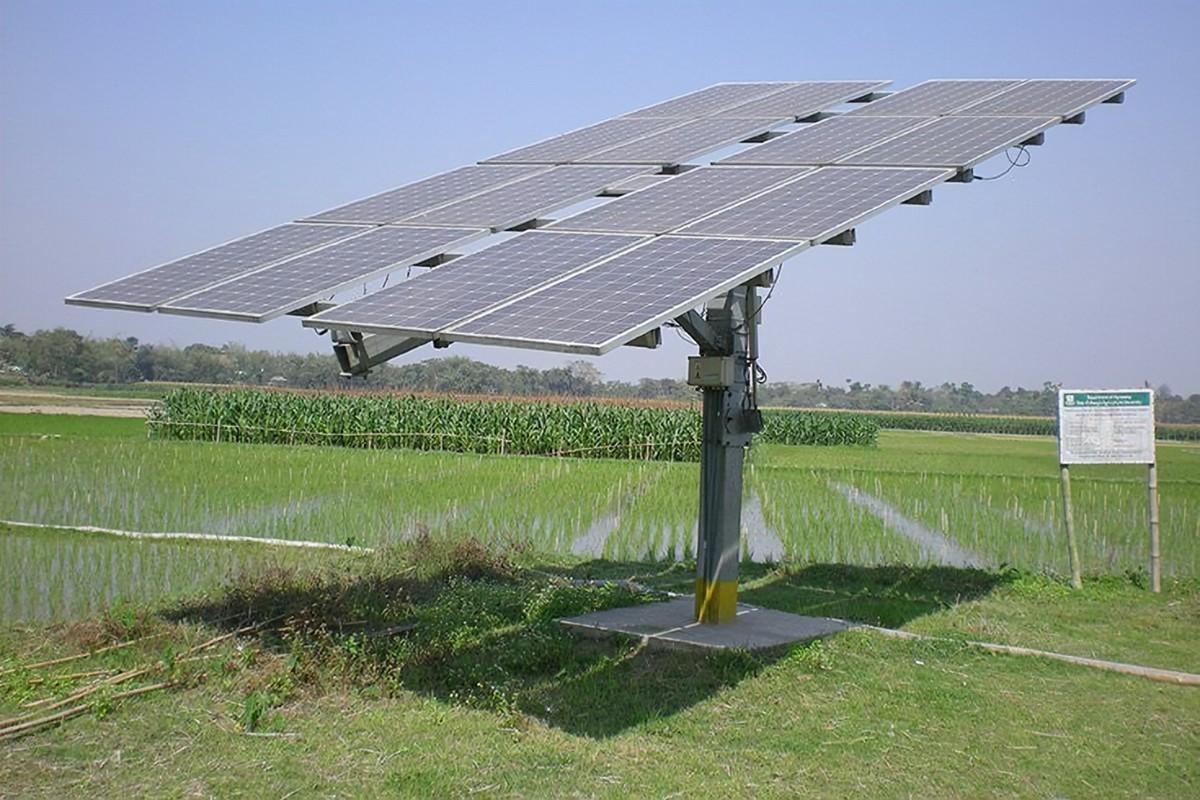
Mfumo wa umwagiliaji unaotumia nguvu ya jua kwa kutumia paneli za [cs]solar[cs] badala ya mafuta; zinazokusanya na kubadilisha mwanga kuwa umeme.
Haina gharama kubwa inasaidia kuhifadhi mazingira,
matumizi rahisi na matengenezo madogo na kazi endelevu.